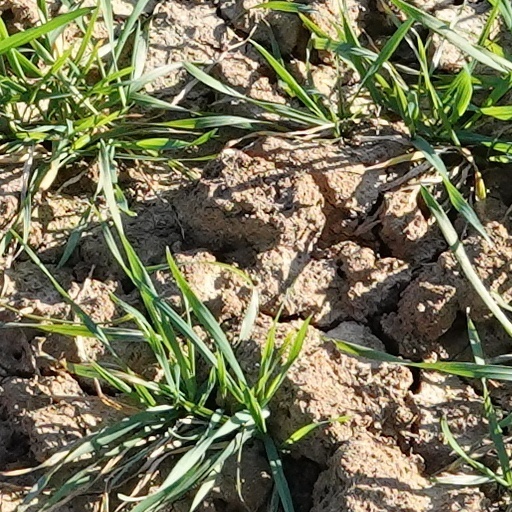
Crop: wheat